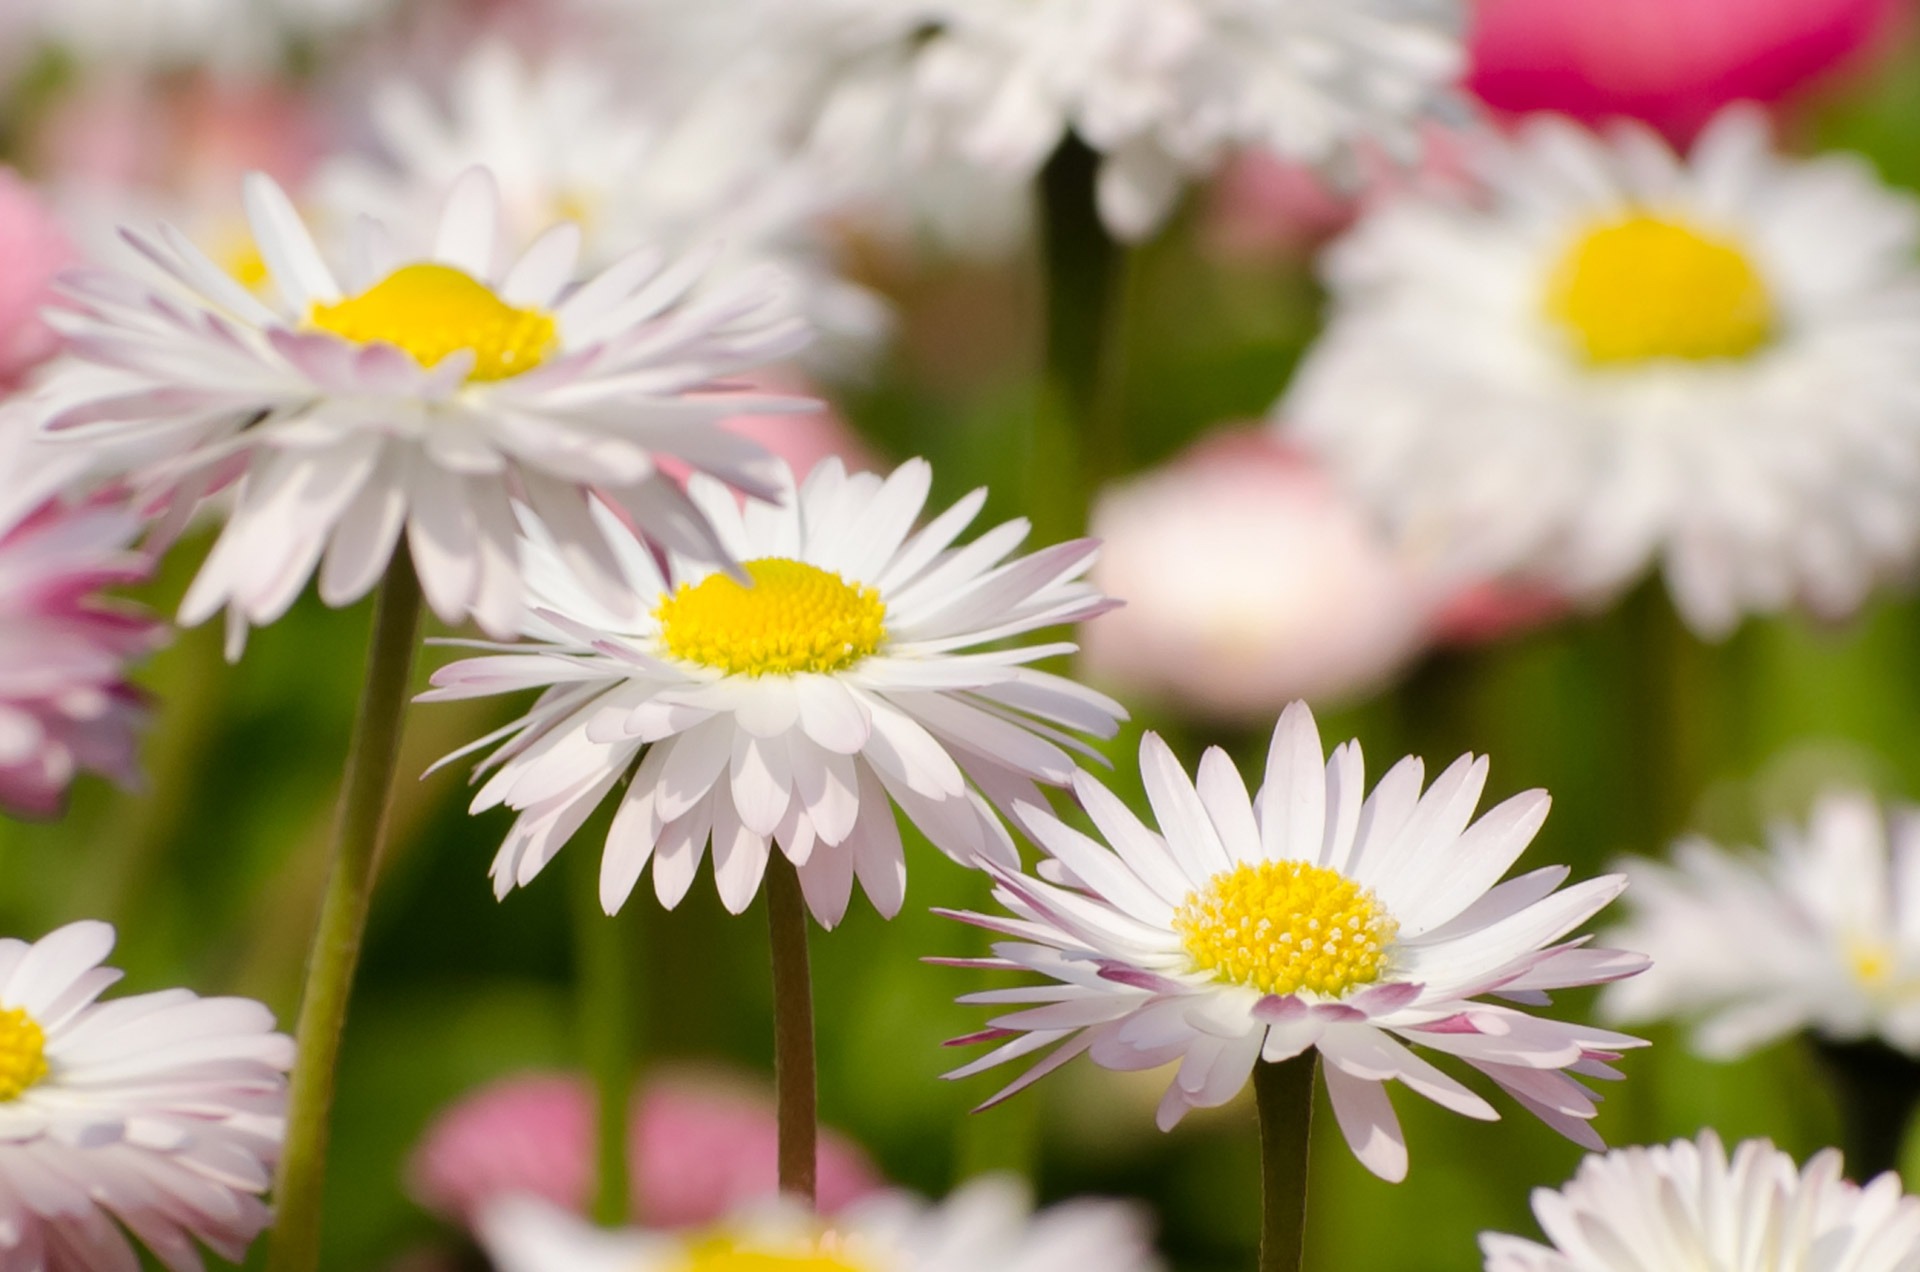
nature, plant, white, flower, petal, daisy, love, gift, decoration, spring, macro, natural, black, wedding, flora, season, plants, ornament, flowers, background, beauty, anniversary, macro photography, flowering plant, daisy family, city car, oxeye daisy, valentine day, annual plant, land plant, chamaemelum nobile, marguerite daisy